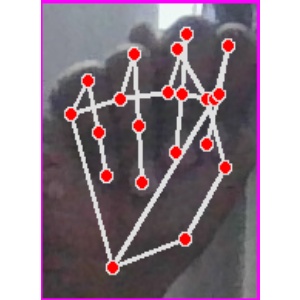
अक्षर: न